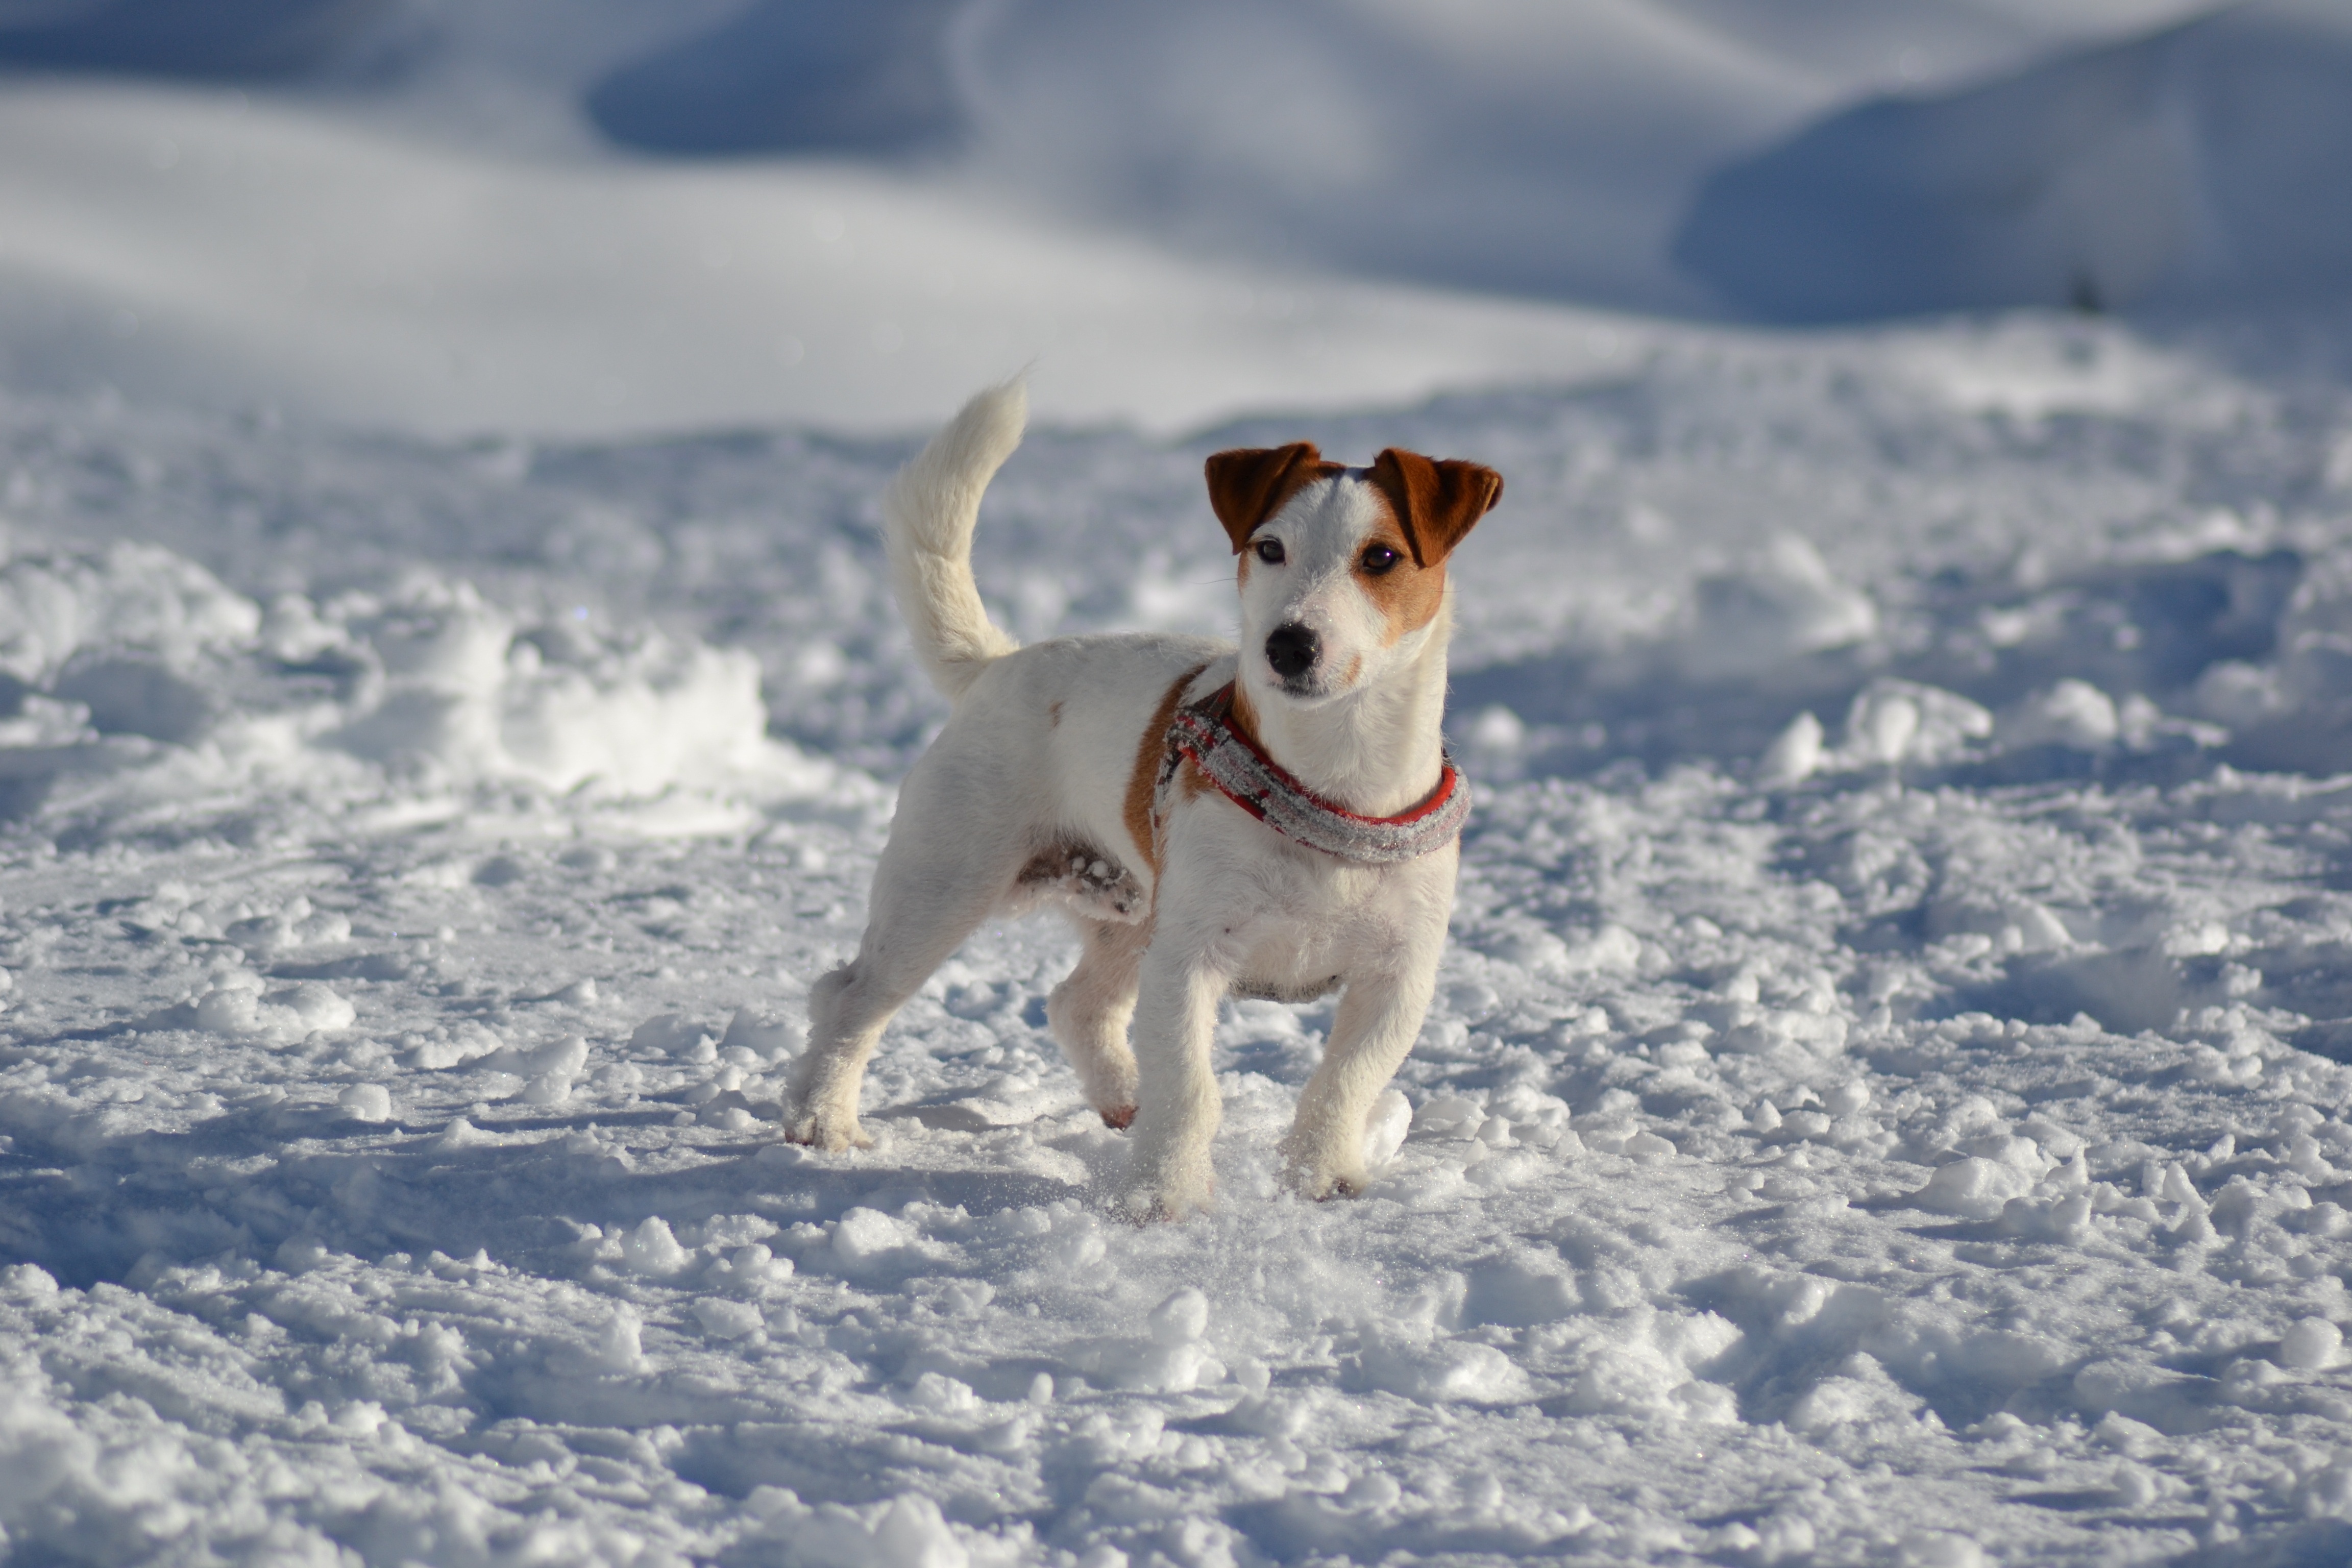
mountain, snow, winter, dog, weather, mammal, arctic, season, vertebrate, jack russell, dog like mammal, dog model